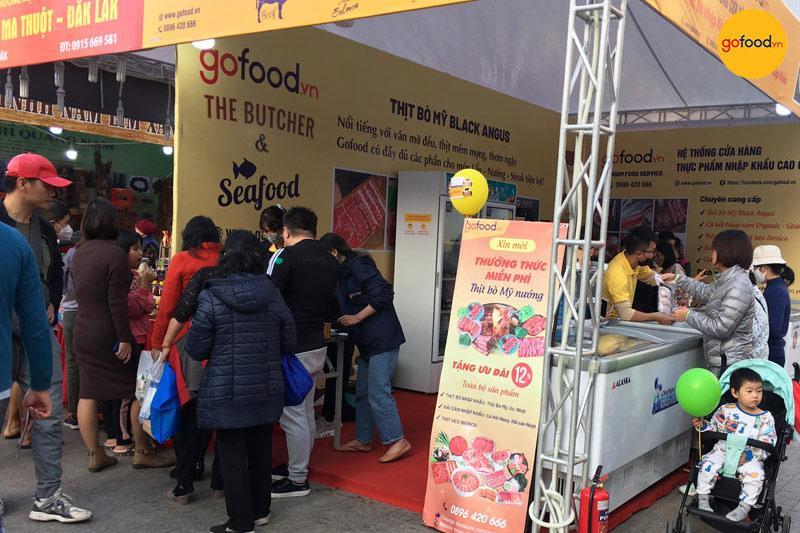
có nhiều người đang đứng ở quanh những gian trại